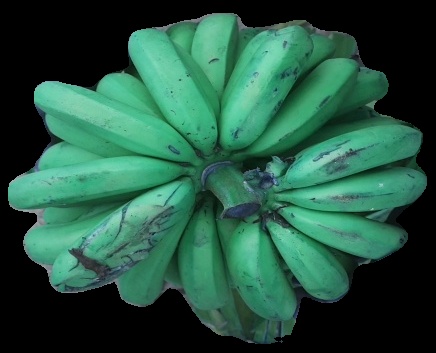
Variety: pachbale
Grade: grade2